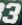
Number: 3